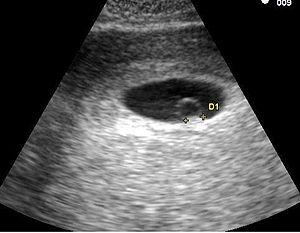
L'échographie au premier trimestre de la grossesse est un temps primordial de la surveillance de la grossesse. Seule l'échographie permet de répondre aux quatre questions principales en début de grossesse :